Bear Head Lake State Park

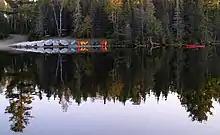
Rental watercraft near the Bear Head Lake boat ramp

Bear Head Lake State Park mixes the North Woods scenery of the Boundary Waters Canoe Area Wilderness (BWCAW) with modern access and amenities. As such it has been described as an "entry-level taste" of the BWCAW. It is especially known for its fishing and canoeing opportunities.